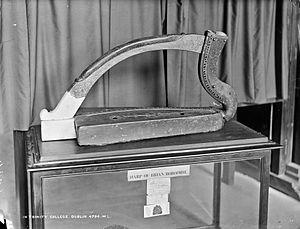
La harpe du Trinity College, appelée aussi harpe de Brian Boru, est un instrument médiéval exposé au Trinity College de Dublin. Elle date du XIVᵉ ou XVᵉ siècle. Avec la harpe de la Reine Marie et la harpe de Lamont, c’est l'une des trois seules harpes gaéliques qui nous soient parvenues.